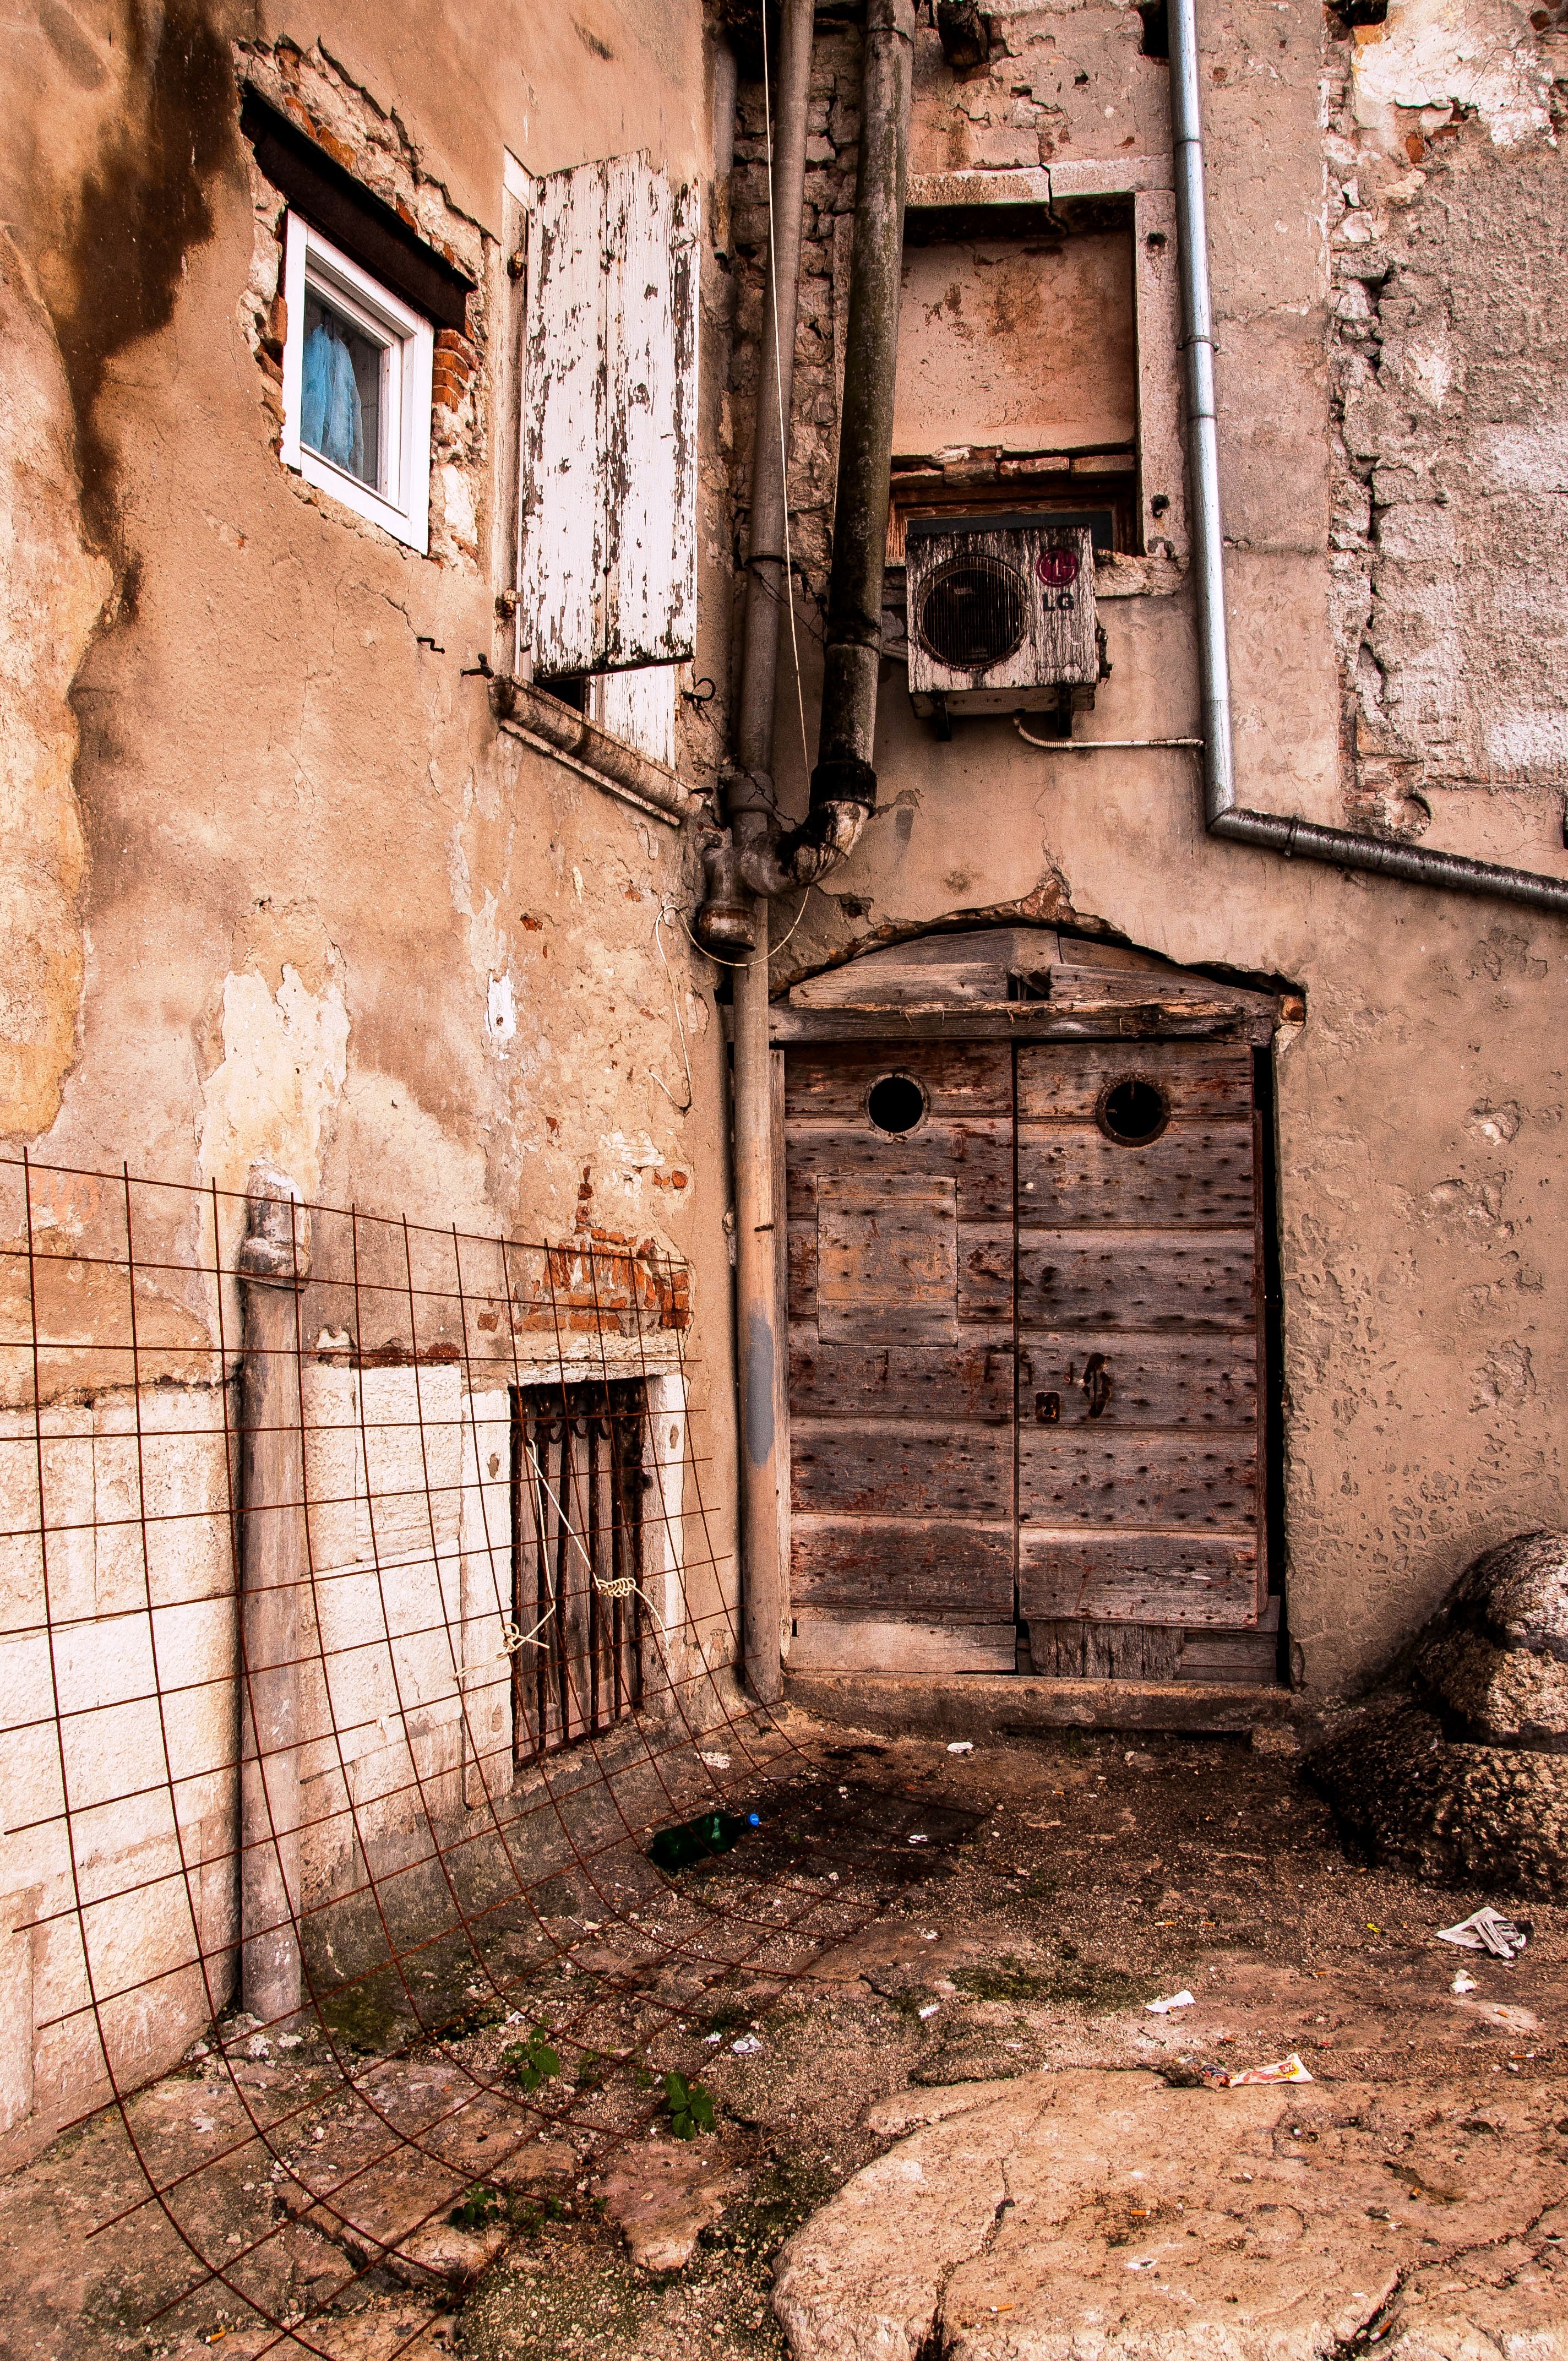
wood, road, street, house, window, town, alley, wall, village, brick, door, old town, croatia, ruins, infrastructure, houses, history, old houses, istria, historical centre, glimpse, urban area, ancient history, human settlement